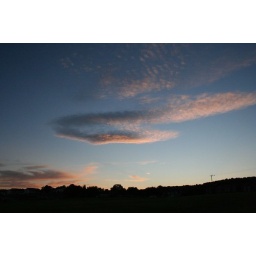
Out walking the dog at sunset and enjoying the colours in the sky